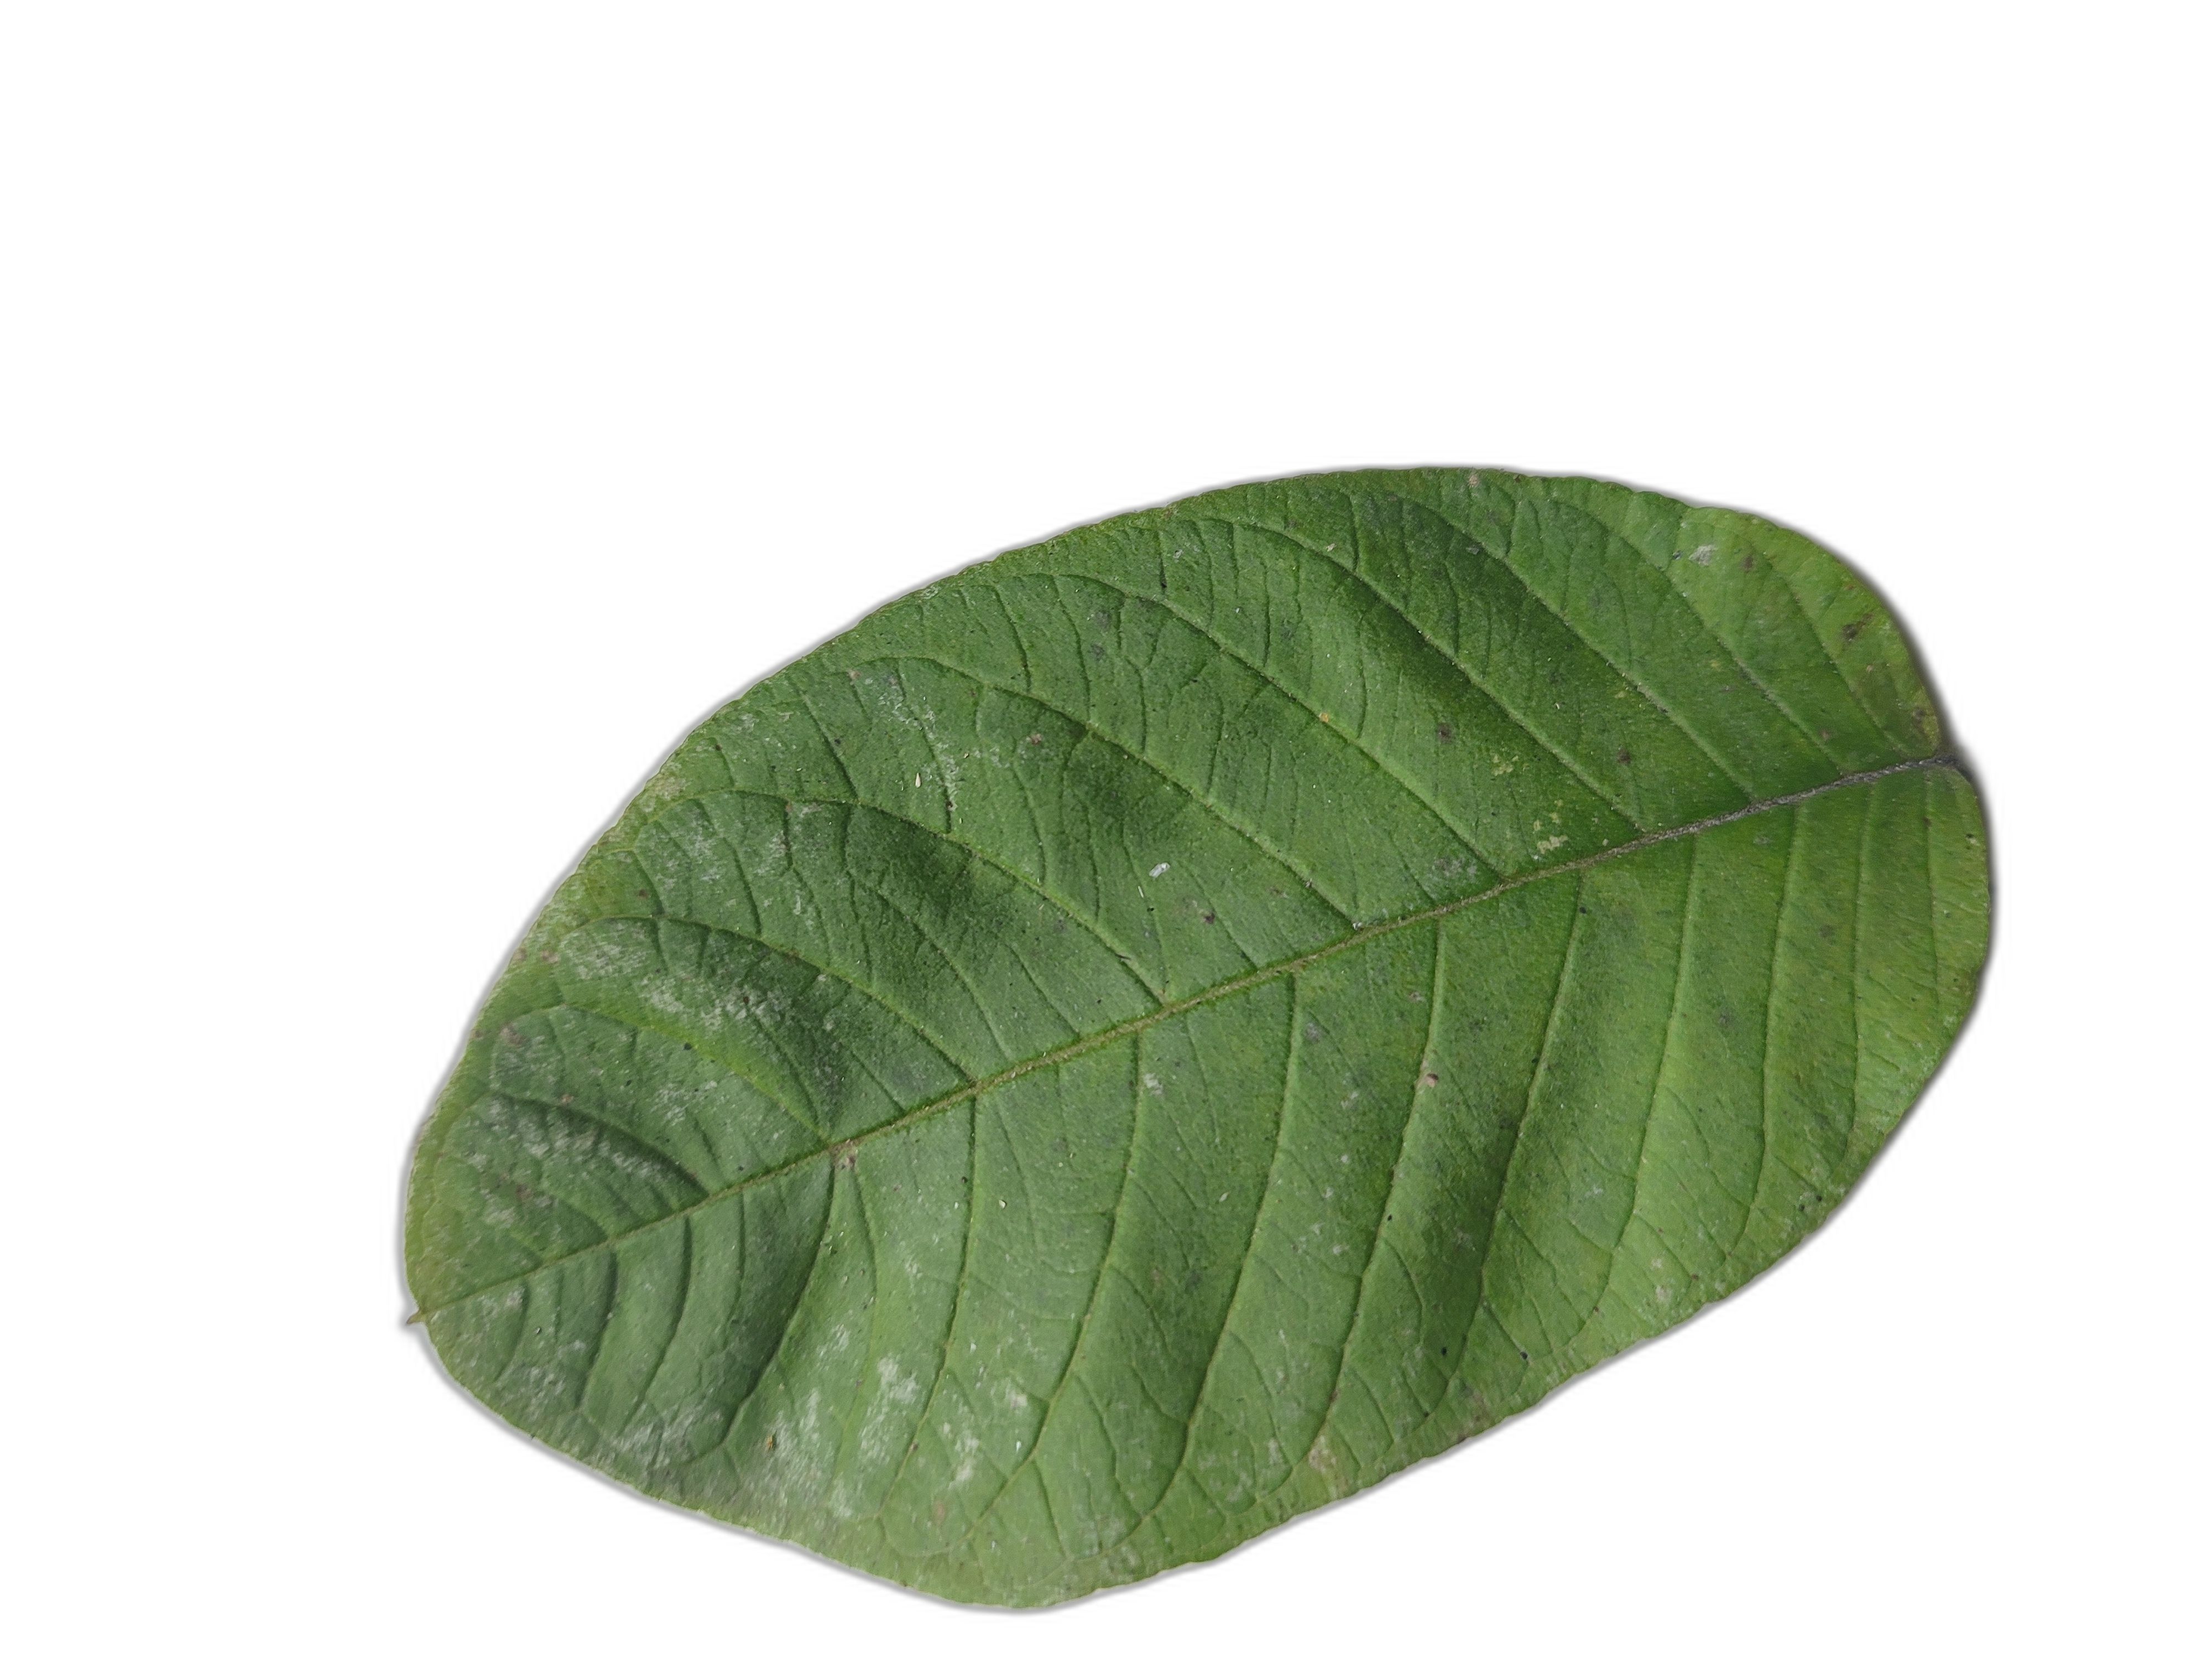
Plant part: leaf
Disease: Healthy